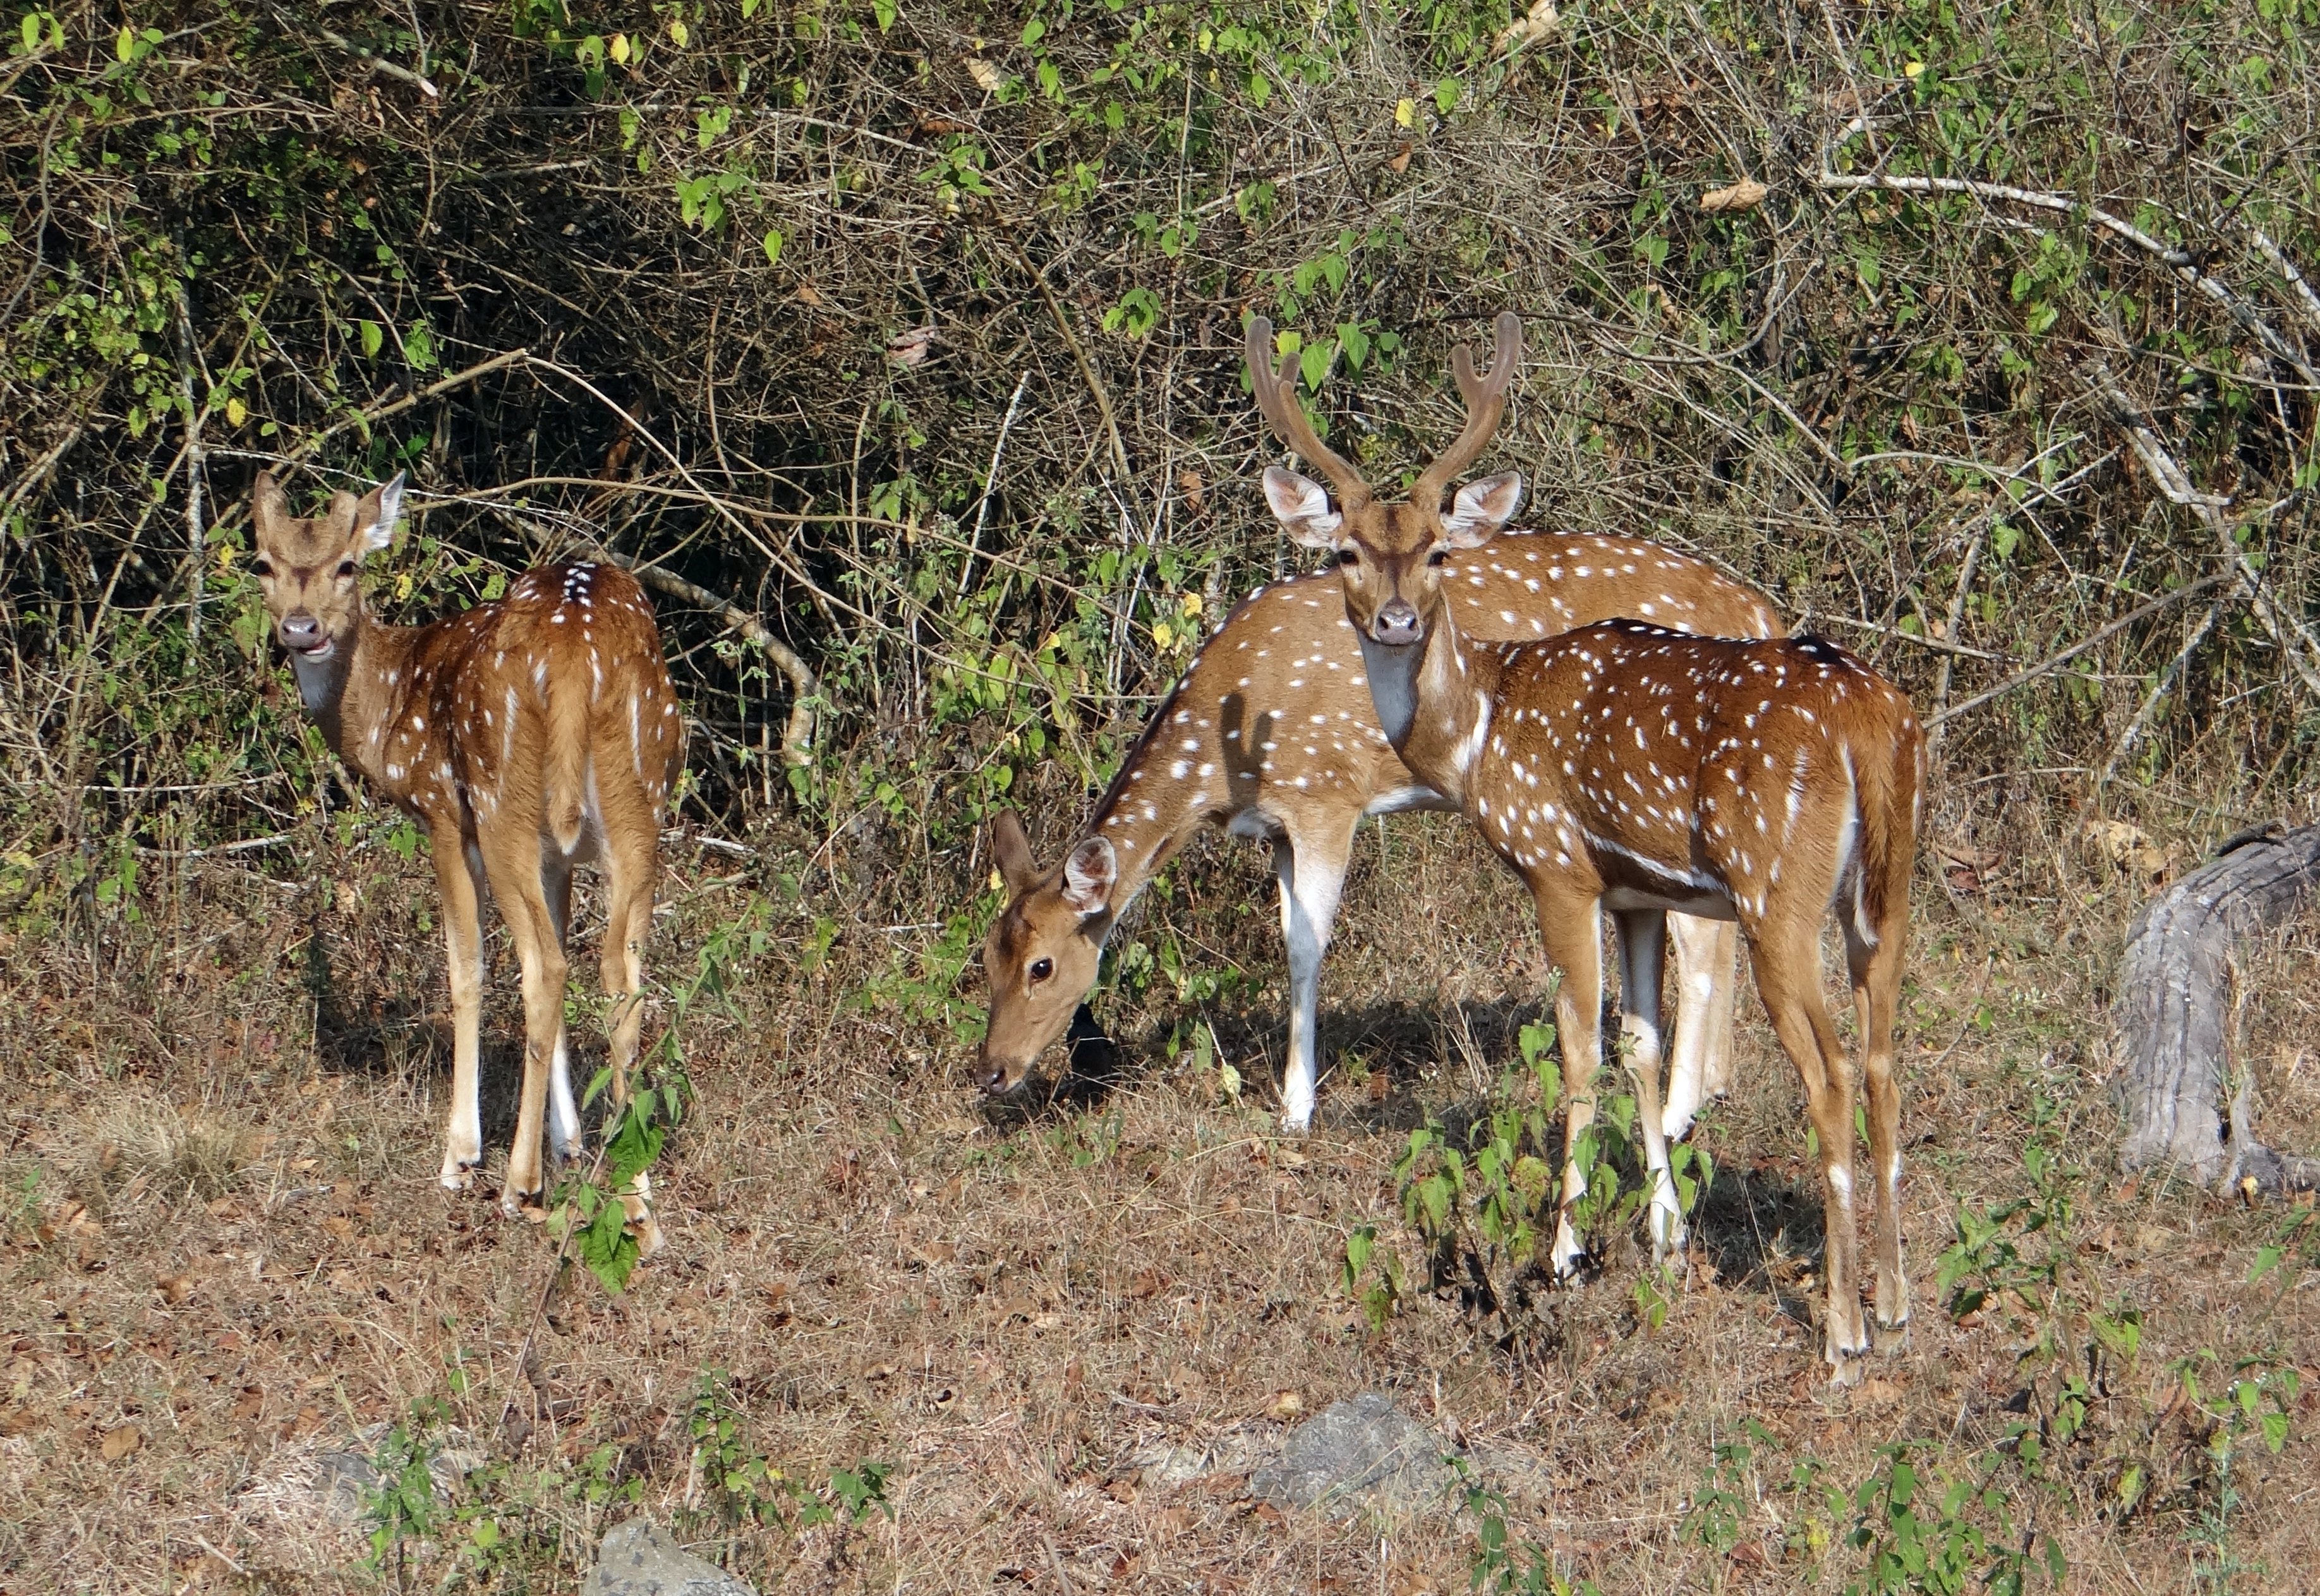
nature, prairie, animal, wildlife, wild, deer, park, mammal, national park, fauna, antelope, spotted, vertebrate, india, impala, safari, karnataka, white tailed deer, bandipur, bandipora, spotted deer, chital, axis axis